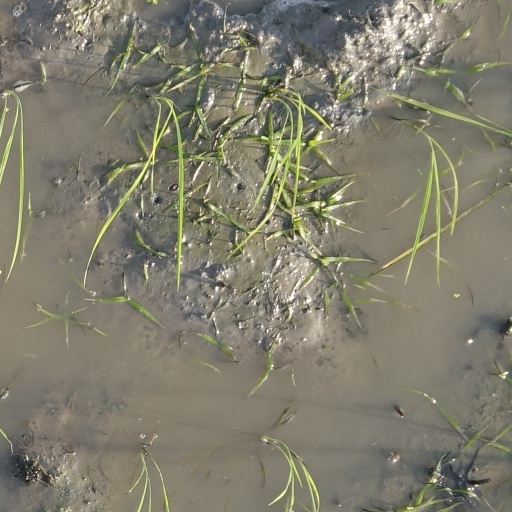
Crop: rice